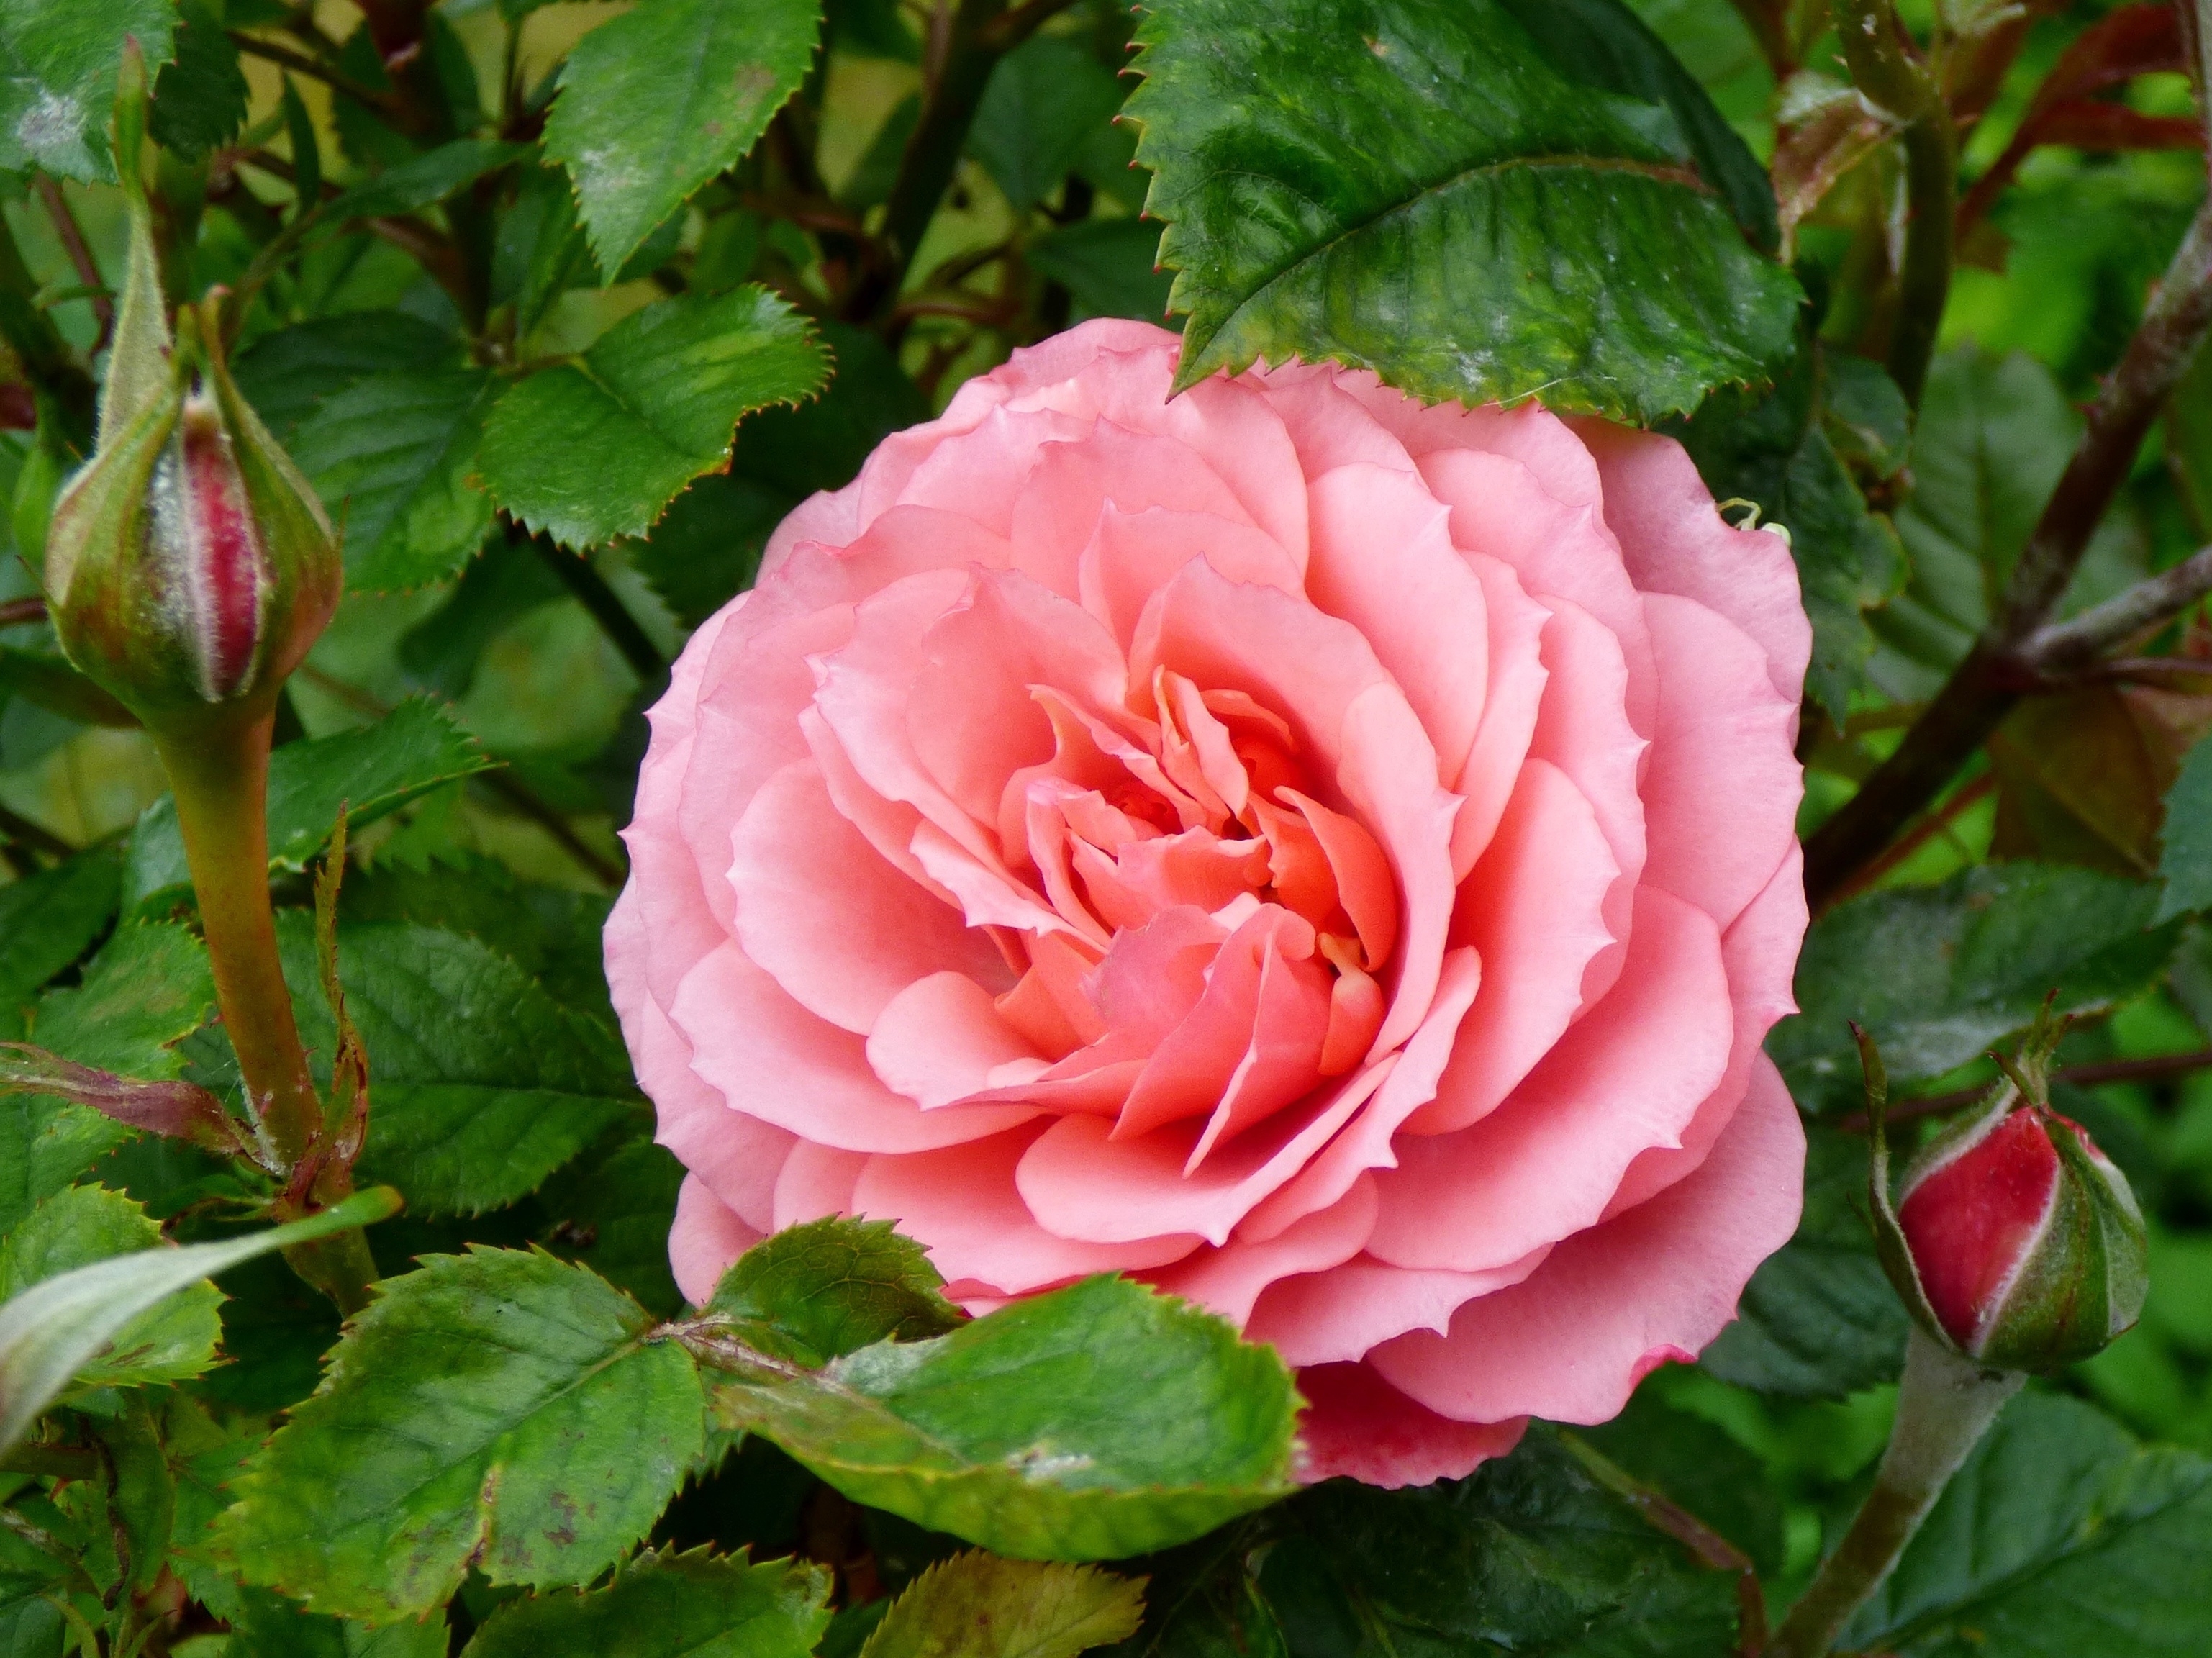
nature, plant, flower, petal, rose, garden, flowers, shrub, pink rose, floribunda, flowering plant, garden roses, rose family, rosa rugosa, china rose, land plant, rosa centifolia, rose order, rosa gallica